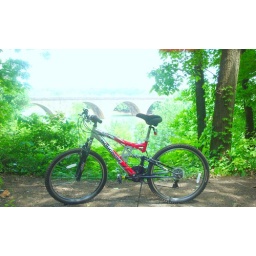
My bike at an outllook post overlooking a stone arch bridge that was built in 1907